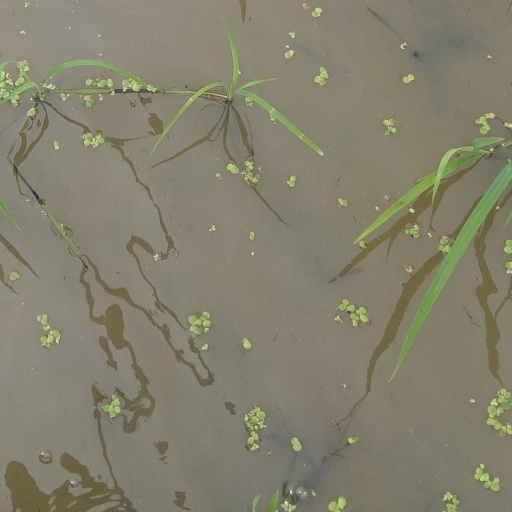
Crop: rice